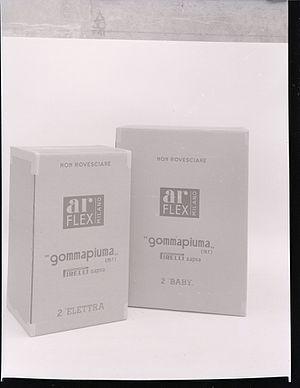
Arflex est une société italienne qui produit du mobilier design. Elle fait partie du groupe Seven Salotti depuis 1995.